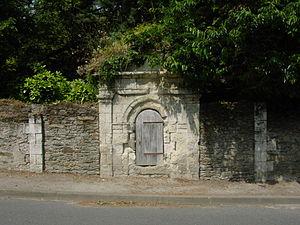
Fontaine Saint-Denis
Cet article recense les monuments historiques en Loire-Atlantique, en France, répertoriés sur la base Mérimée.
Cet article dresse la liste des fontaines protégées au titre des monuments historiques dans la région des Pays de la Loire.